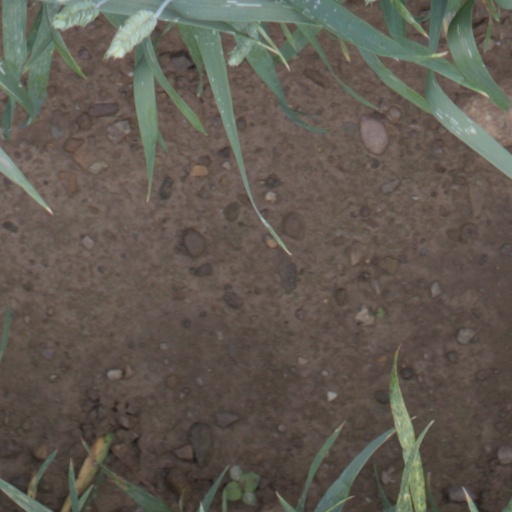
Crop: wheat